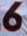
Number: 6